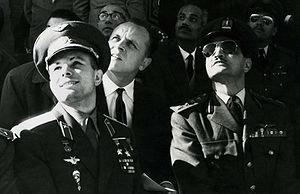
Un astronaute, également appelé cosmonaute pour les Russes, taïkonaute pour les Chinois, spationaute pour les Français ou d'autres termes encore selon les pays, est le membre de l'équipage d'un véhicule spatial. Les astronautes étaient choisis initialement parmi les pilotes militaires. Les critères de recrutement ont évolué par la suite et, si une bonne condition physique est toujours nécessaire, l'accent est désormais mis sur l'équilibre psychologique, la compétence technique ou scientifique selon le poste occupé et la capacité à s'exprimer dans les langues des principales nations spatiales. Séjourner dans l'espace reste encore un privilège rare puisque après 50 ans d'activité spatiale seules un peu plus de 500 personnes avaient séjourné dans l'espace, en moyenne à deux reprises, dont une cinquantaine de femmes. Le premier homme à être allé dans l'espace est Youri Gagarine en 1961 et deux ans plus tard, Valentina Terechkova fut la première femme.